Anarchist archives

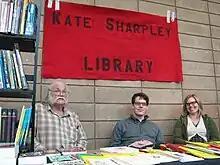
Kate Sharpley Library booth at the 2011 Bay Area Anarchist Bookfair

Small, independent archival collections include the Kate Sharpley Library and the Boston Anarchist Archives Project. The Kate Sharpley Library (KSL) is maintained by a group and has a special focus on Spanish anarchist materials, based on donations from those who settled in England after the Spanish Civil War. The Kate Sharpley collection extends to class conflict history, as well. The Alternative Gallery (or A Gallery) in Greece has a wider focus, of which anarchism is one part. Jerry Kaplan's Anarchist Archives Project (AAP) is a 12,000-item archive of global anarchism held privately in Cambridge, Massachusetts and developed from 1982 through at least the late 1990s. It has a special focus on Italian-American anarchism, based on individual donations, and is strongest in late-20th century American and Canadian anarchism. Beyond its anarchist collections, it includes some situationist and council communist items, and has exchanged items with the Kate Sharpley Library, which are each located in a private residence.